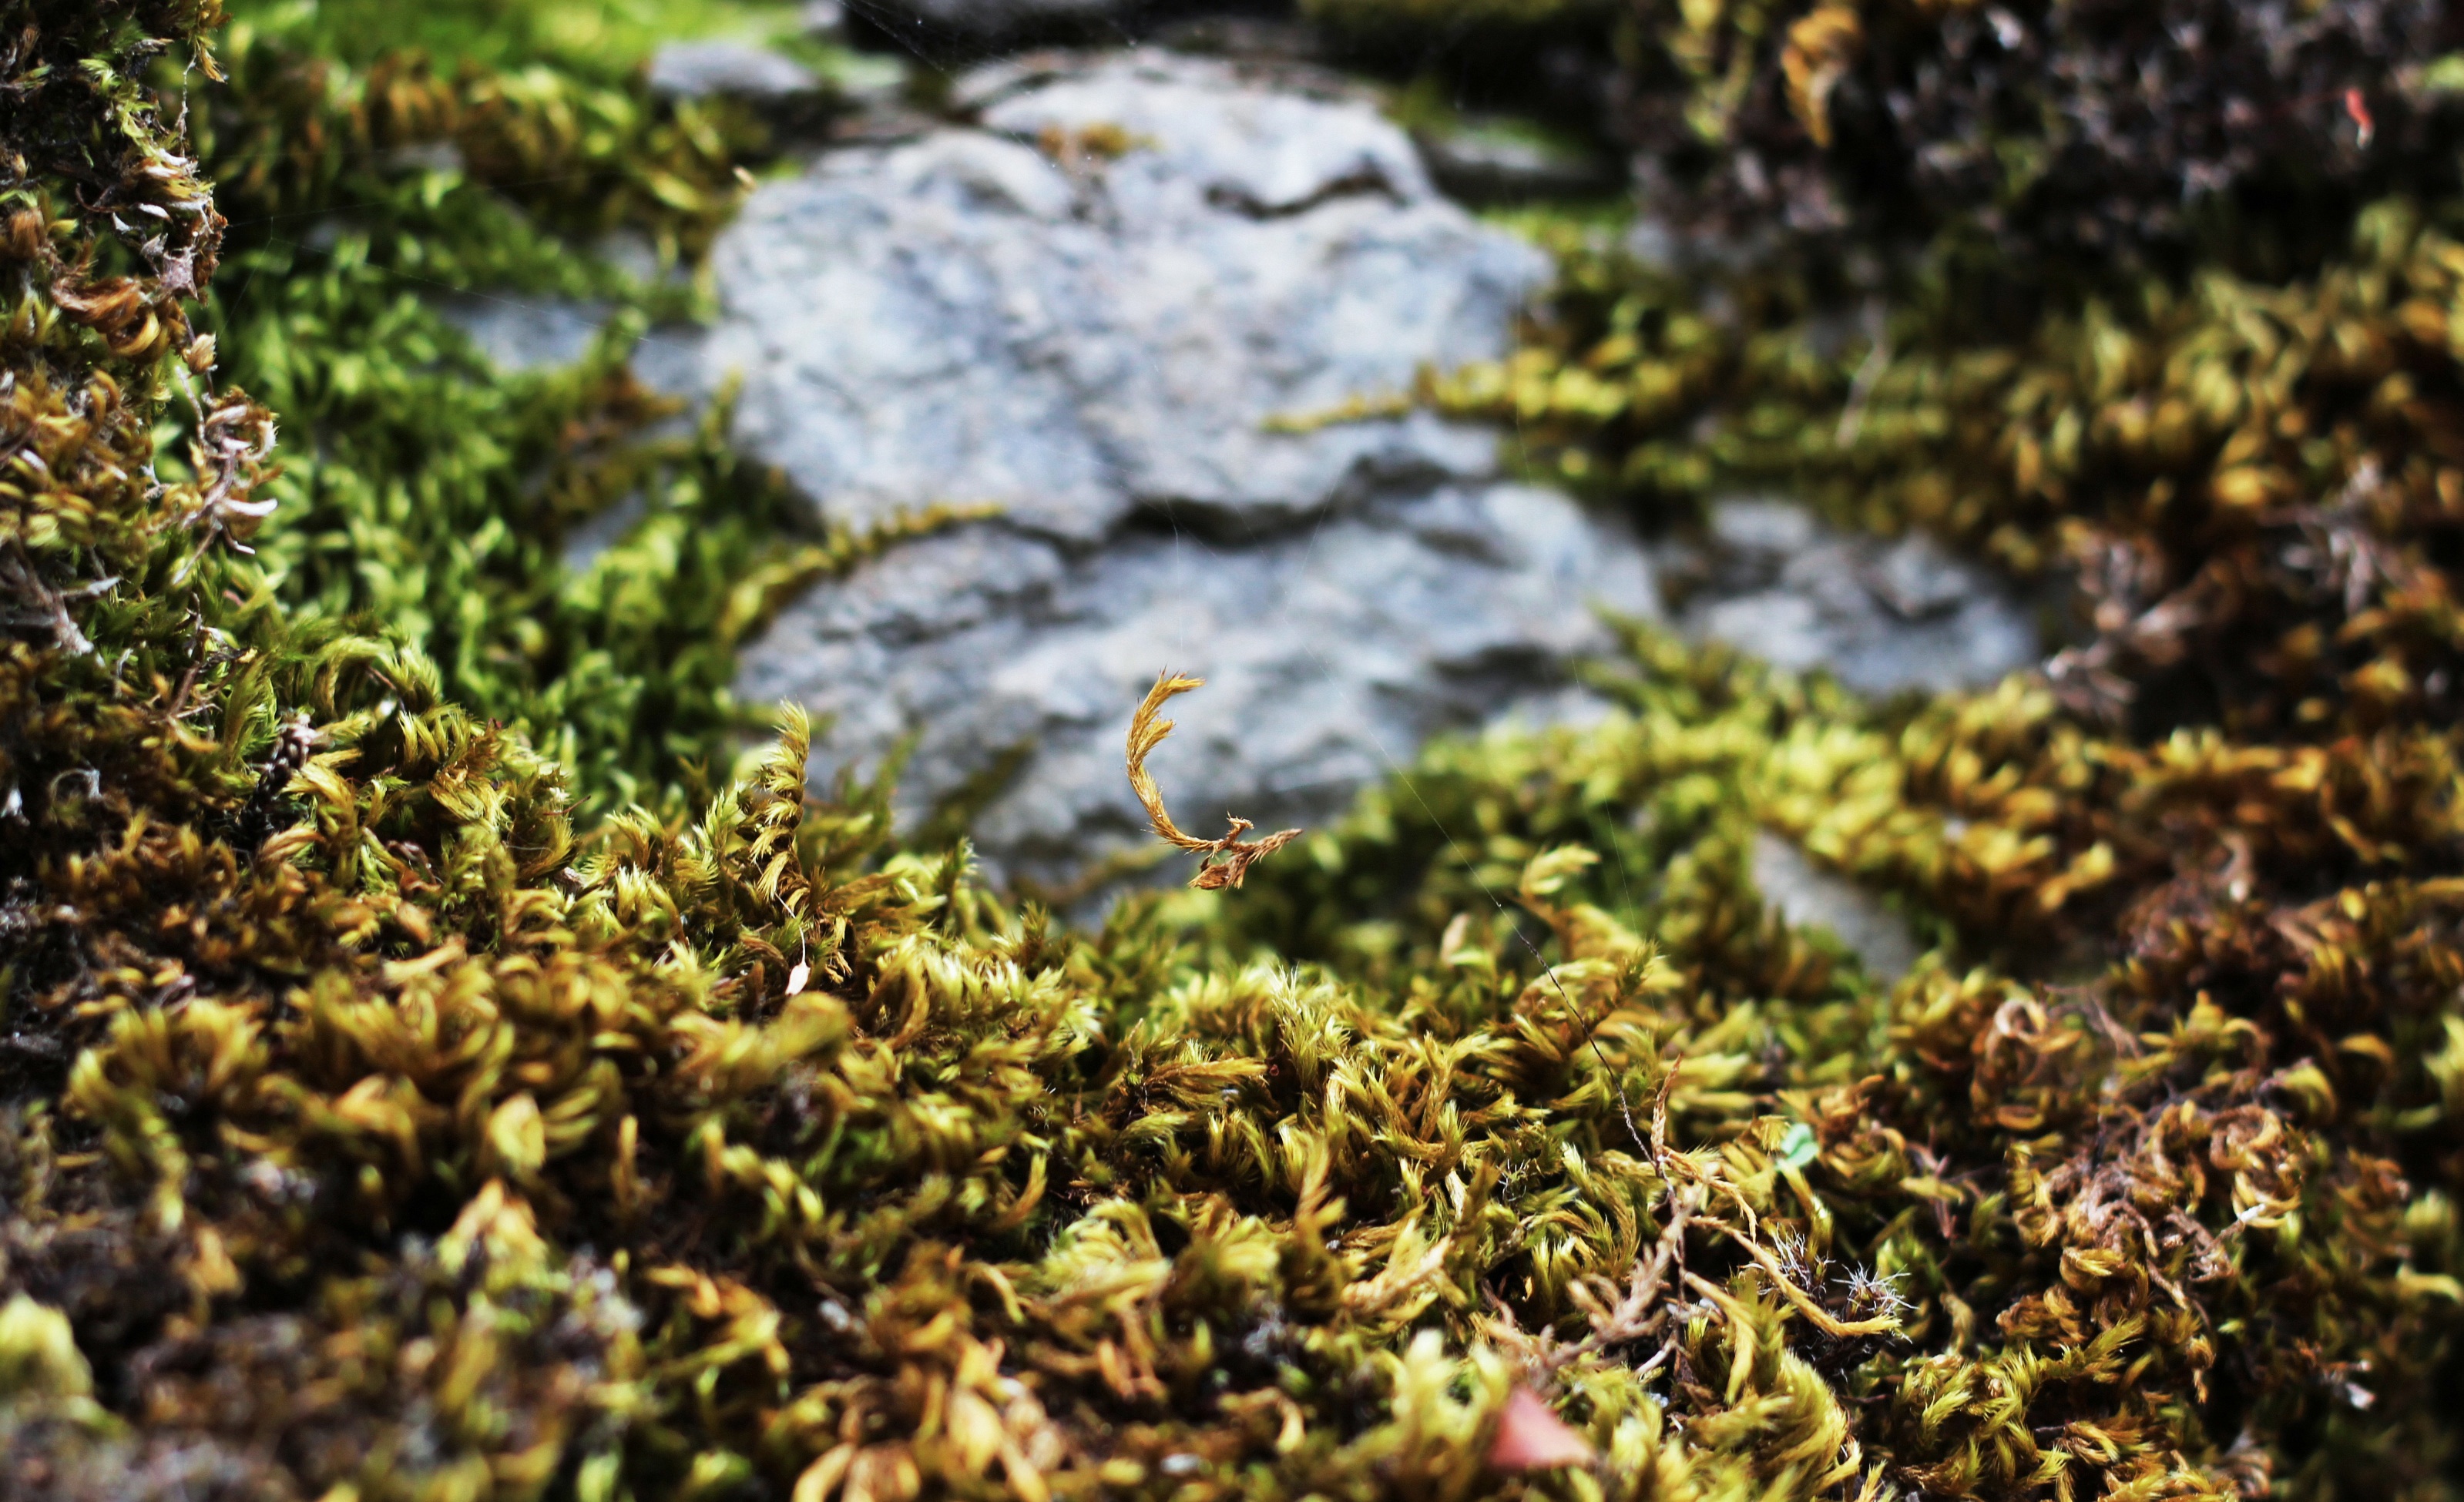
tree, nature, forest, grass, rock, branch, plant, lawn, leaf, flower, moss, green, autumn, soil, botany, garden, flora, season, shrub, woodland, woody plant, land plant, non vascular land plant